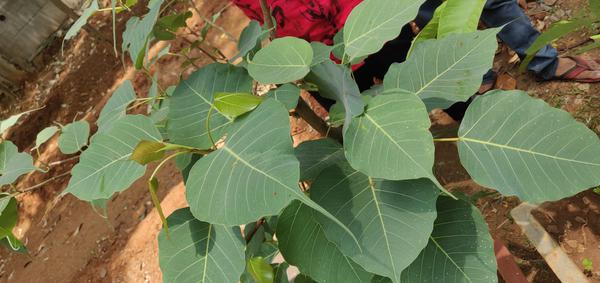
Plant: Arali